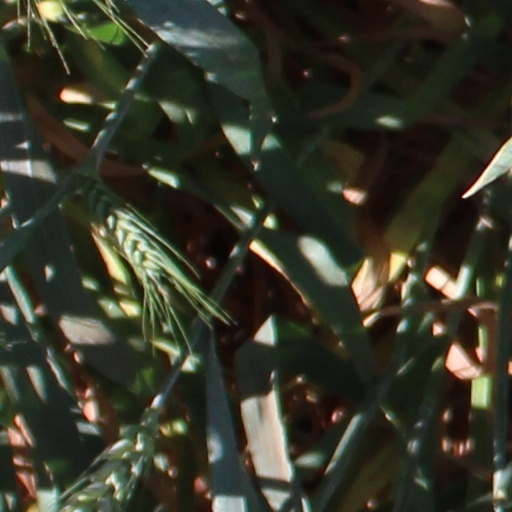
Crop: wheat